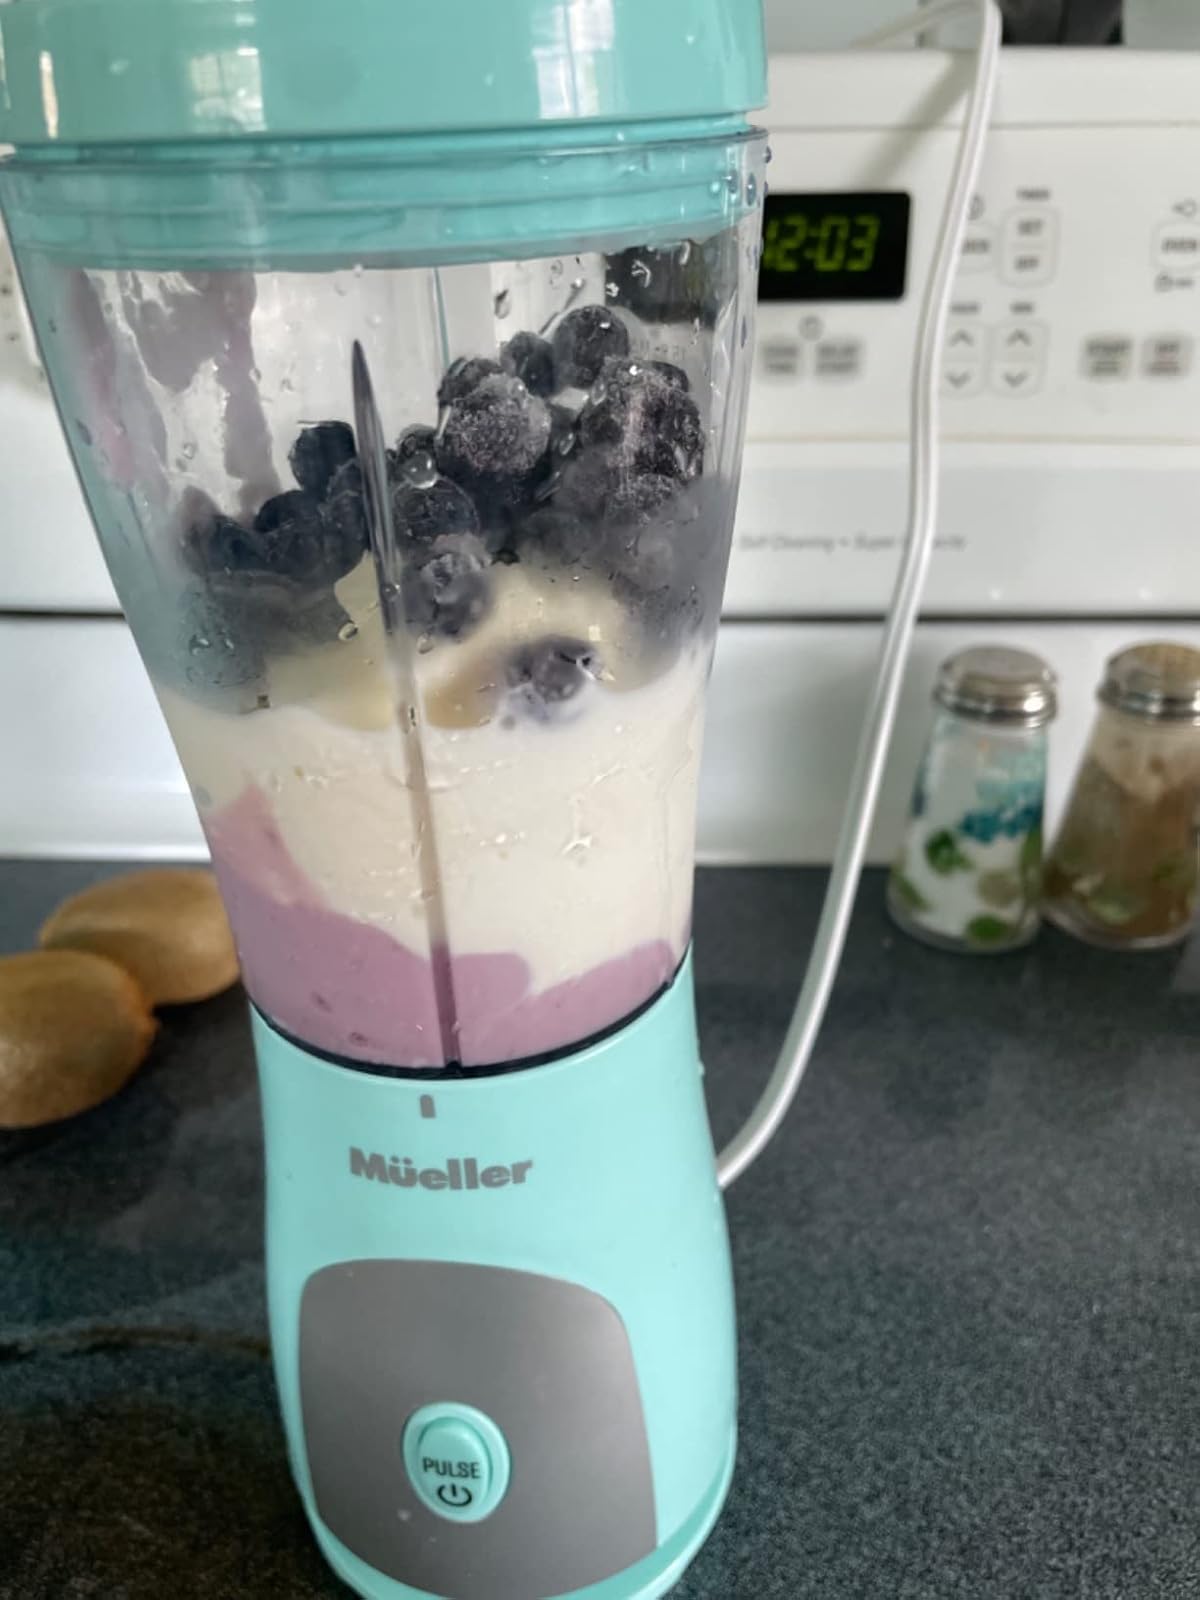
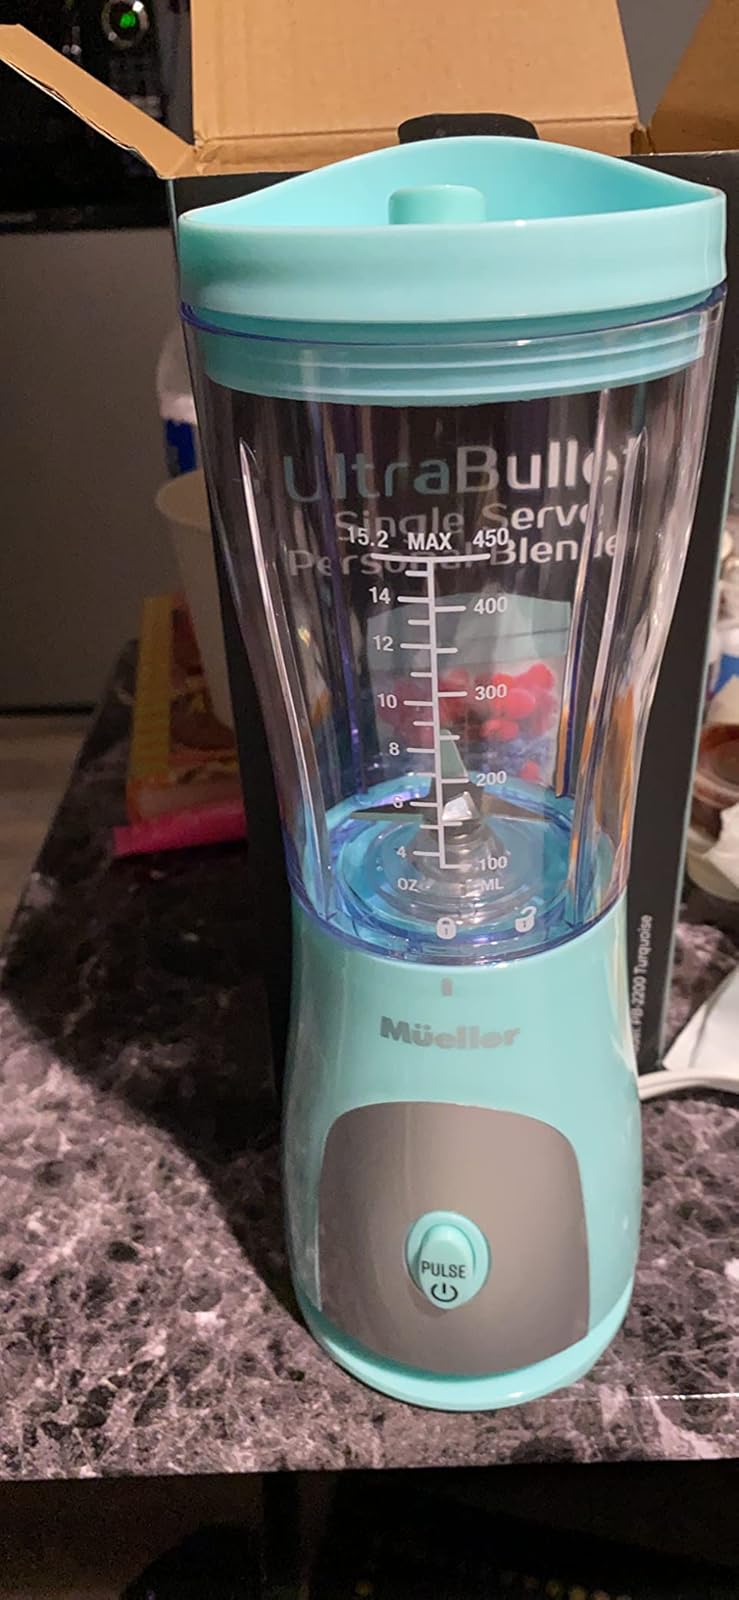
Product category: items_blender
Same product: yes